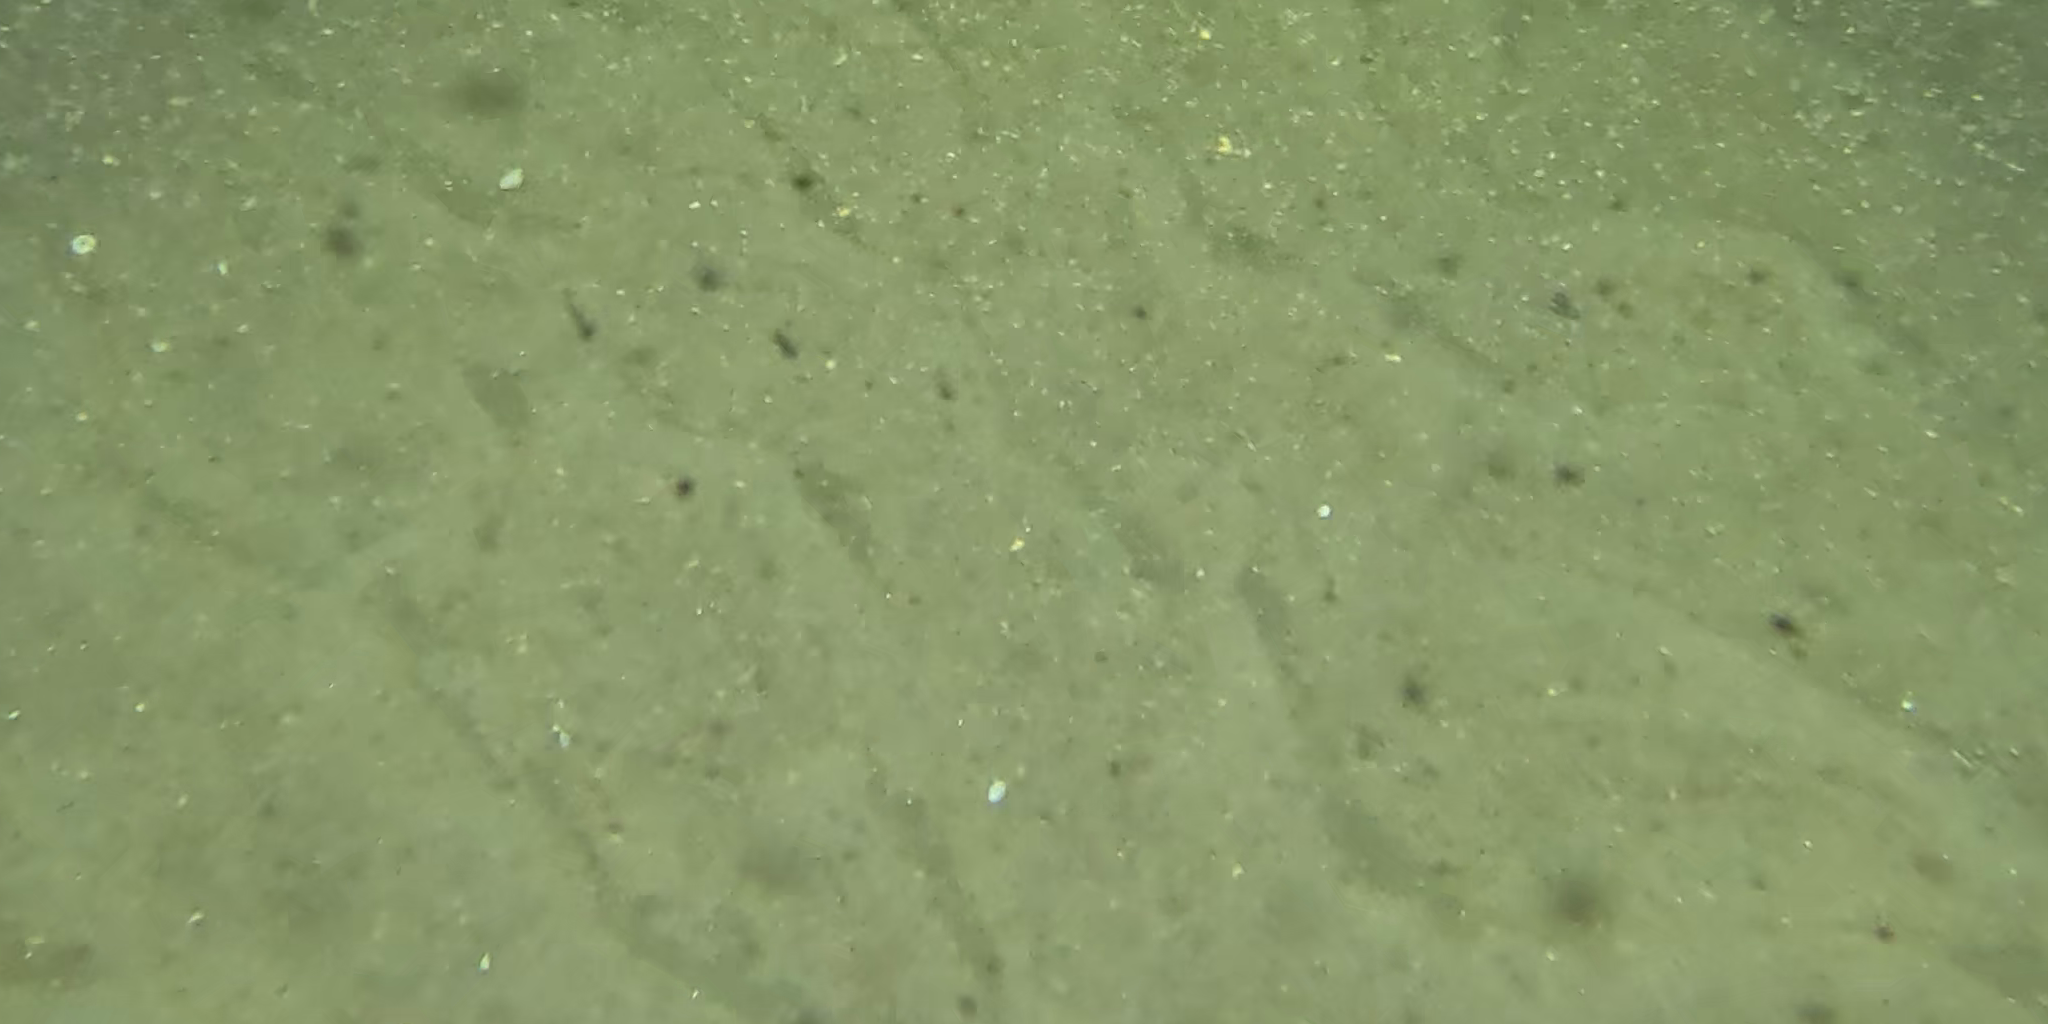
Seabed habitat: sand